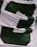
Number: 3